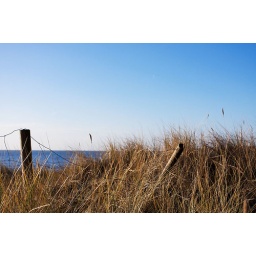
Broken fence at the beach near Ystad town in Sweden.